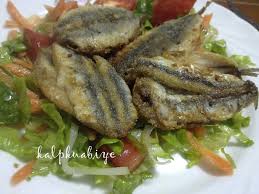
Yemek: hamsi